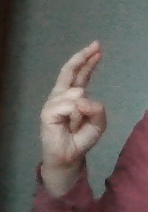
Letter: zay